Rio de Janeiro

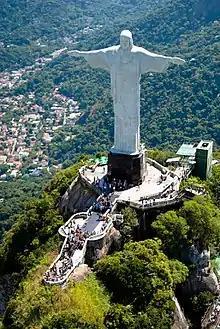
"Christ the Redeemer"

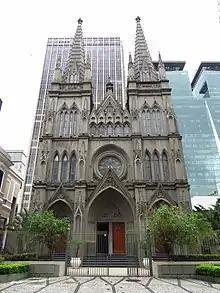
Presbyterian Cathedral of Rio de Janeiro

Rio has a tropical savanna climate ("Aw") that closely borders a tropical monsoon climate ("Am") according to the Köppen climate classification, and is often characterized by long periods of heavy rain between December and March. The city experiences hot, humid summers, and warm, sunny winters. In inland areas of the city, temperatures above are common during the summer, though rarely for long periods, while maximum temperatures above can occur on a monthly basis.